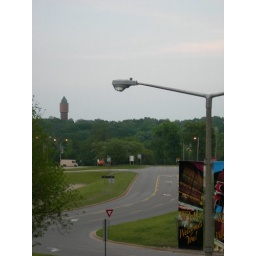
A view of the psych. hospital water tower from the pedestrian bridge over Howard on the way home.